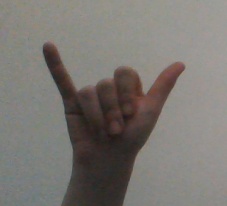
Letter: ya